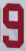
Number: 9